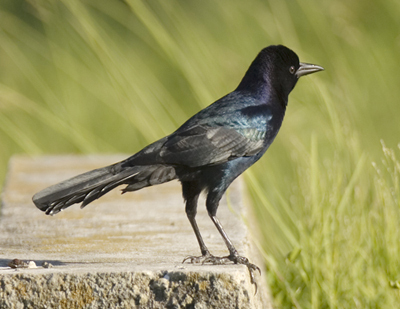
a shiny black bird with blue coverts and long barsus.
the bird has a black crown and a small bill that is grey.
this bird is mostly black with patches of iridescent blue on its back and wing.
this bird has a black head, with a blue wing and belly.
this jet black bird is small with a short and straight beak.
this bird is black with green and has a very short beak.
this bird has a black crown as well as a blue breast
this is a shiny fluorescent bird with hints of green and purple on a black background and a long sharp bill.
this bird has wings that are black and has a long bill
this bird has a turquoise side, a black head, and a pointed bill.
Species: Boat Tailed Grackle